Comb

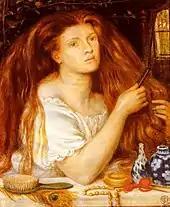
Dante Gabriel Rossetti – Woman Combing Her Hair (1865)

Combs can be used for many purposes. Historically, their main purpose was securing long hair in place, decorating the hair, matting sections of hair for dreadlocks, or keeping a kippah or skullcap in place. In Spain, a "peineta" is a large decorative comb used to keep a mantilla in place.